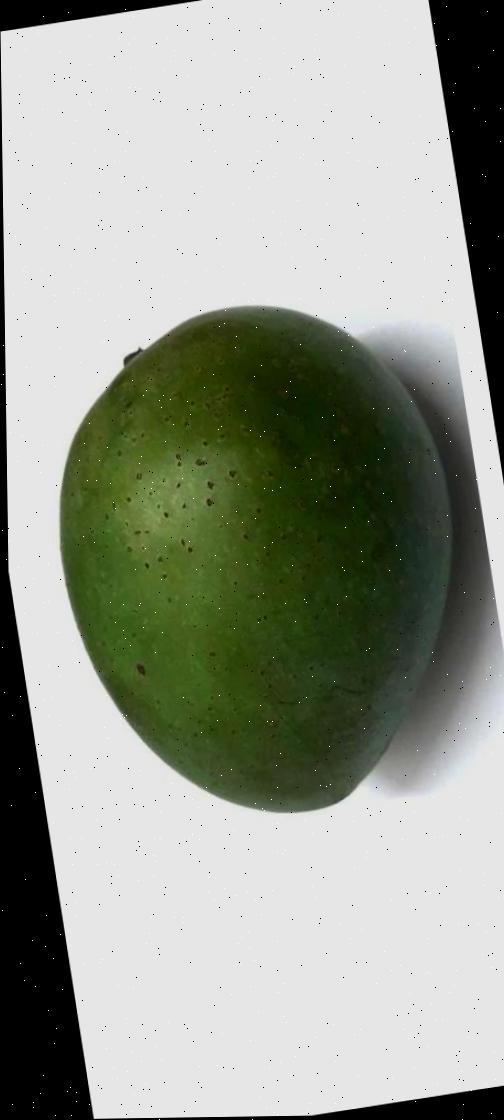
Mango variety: Ashshina Zhinuk